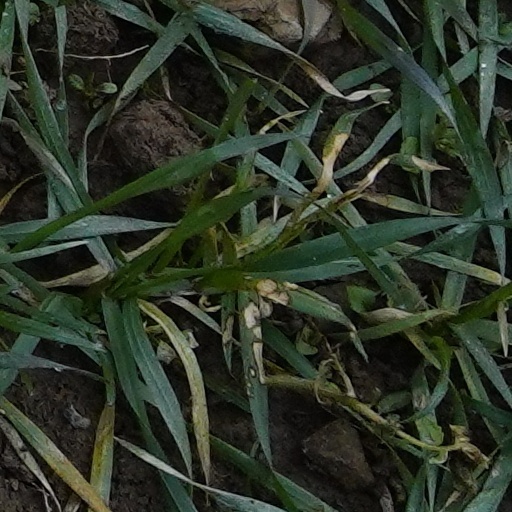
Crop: wheat